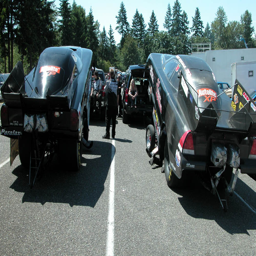
funny cars to the lanes